St Cuthbert Gospel

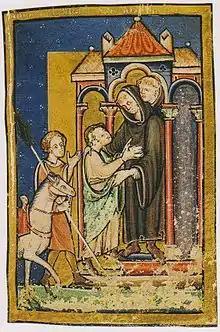
Boisil greets Cuthbert as he enters Melrose Abbey as a novice, having arrived with a horse and spear (Ch 6, "Life of Cuthbert").

It is thought likely that the book remained at Durham until the Dissolution of the Monasteries under Henry VIII, although the various late medieval records of books and relics held there do not allow it to be identified with certainty. Durham Cathedral Priory closed in 1540, and some decades later the book was recorded by Archbishop Ussher in the library of the Oxford scholar, antiquary and astrologer Thomas Allen (1542–1632) of Gloucester Hall (now Worcester College, Oxford). However it is not in a catalogue of Allen's library of 1622, and was not in the collection of Allen's manuscripts that was presented to the Bodleian Library by Sir Kenelm Digby in 1634. Nothing is then known of its whereabouts for a century or so.